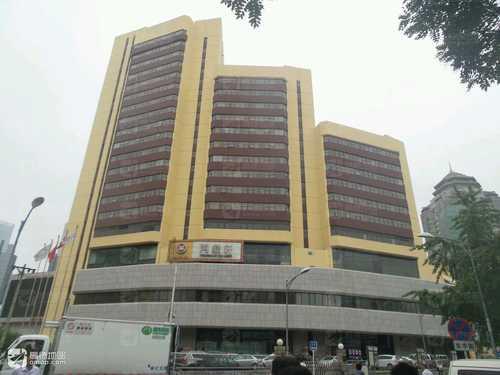
地标名称：保利大厦
所在城市：北京市·东城区